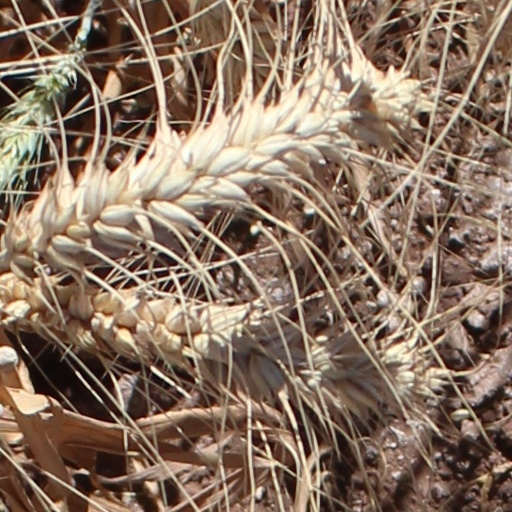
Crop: wheat